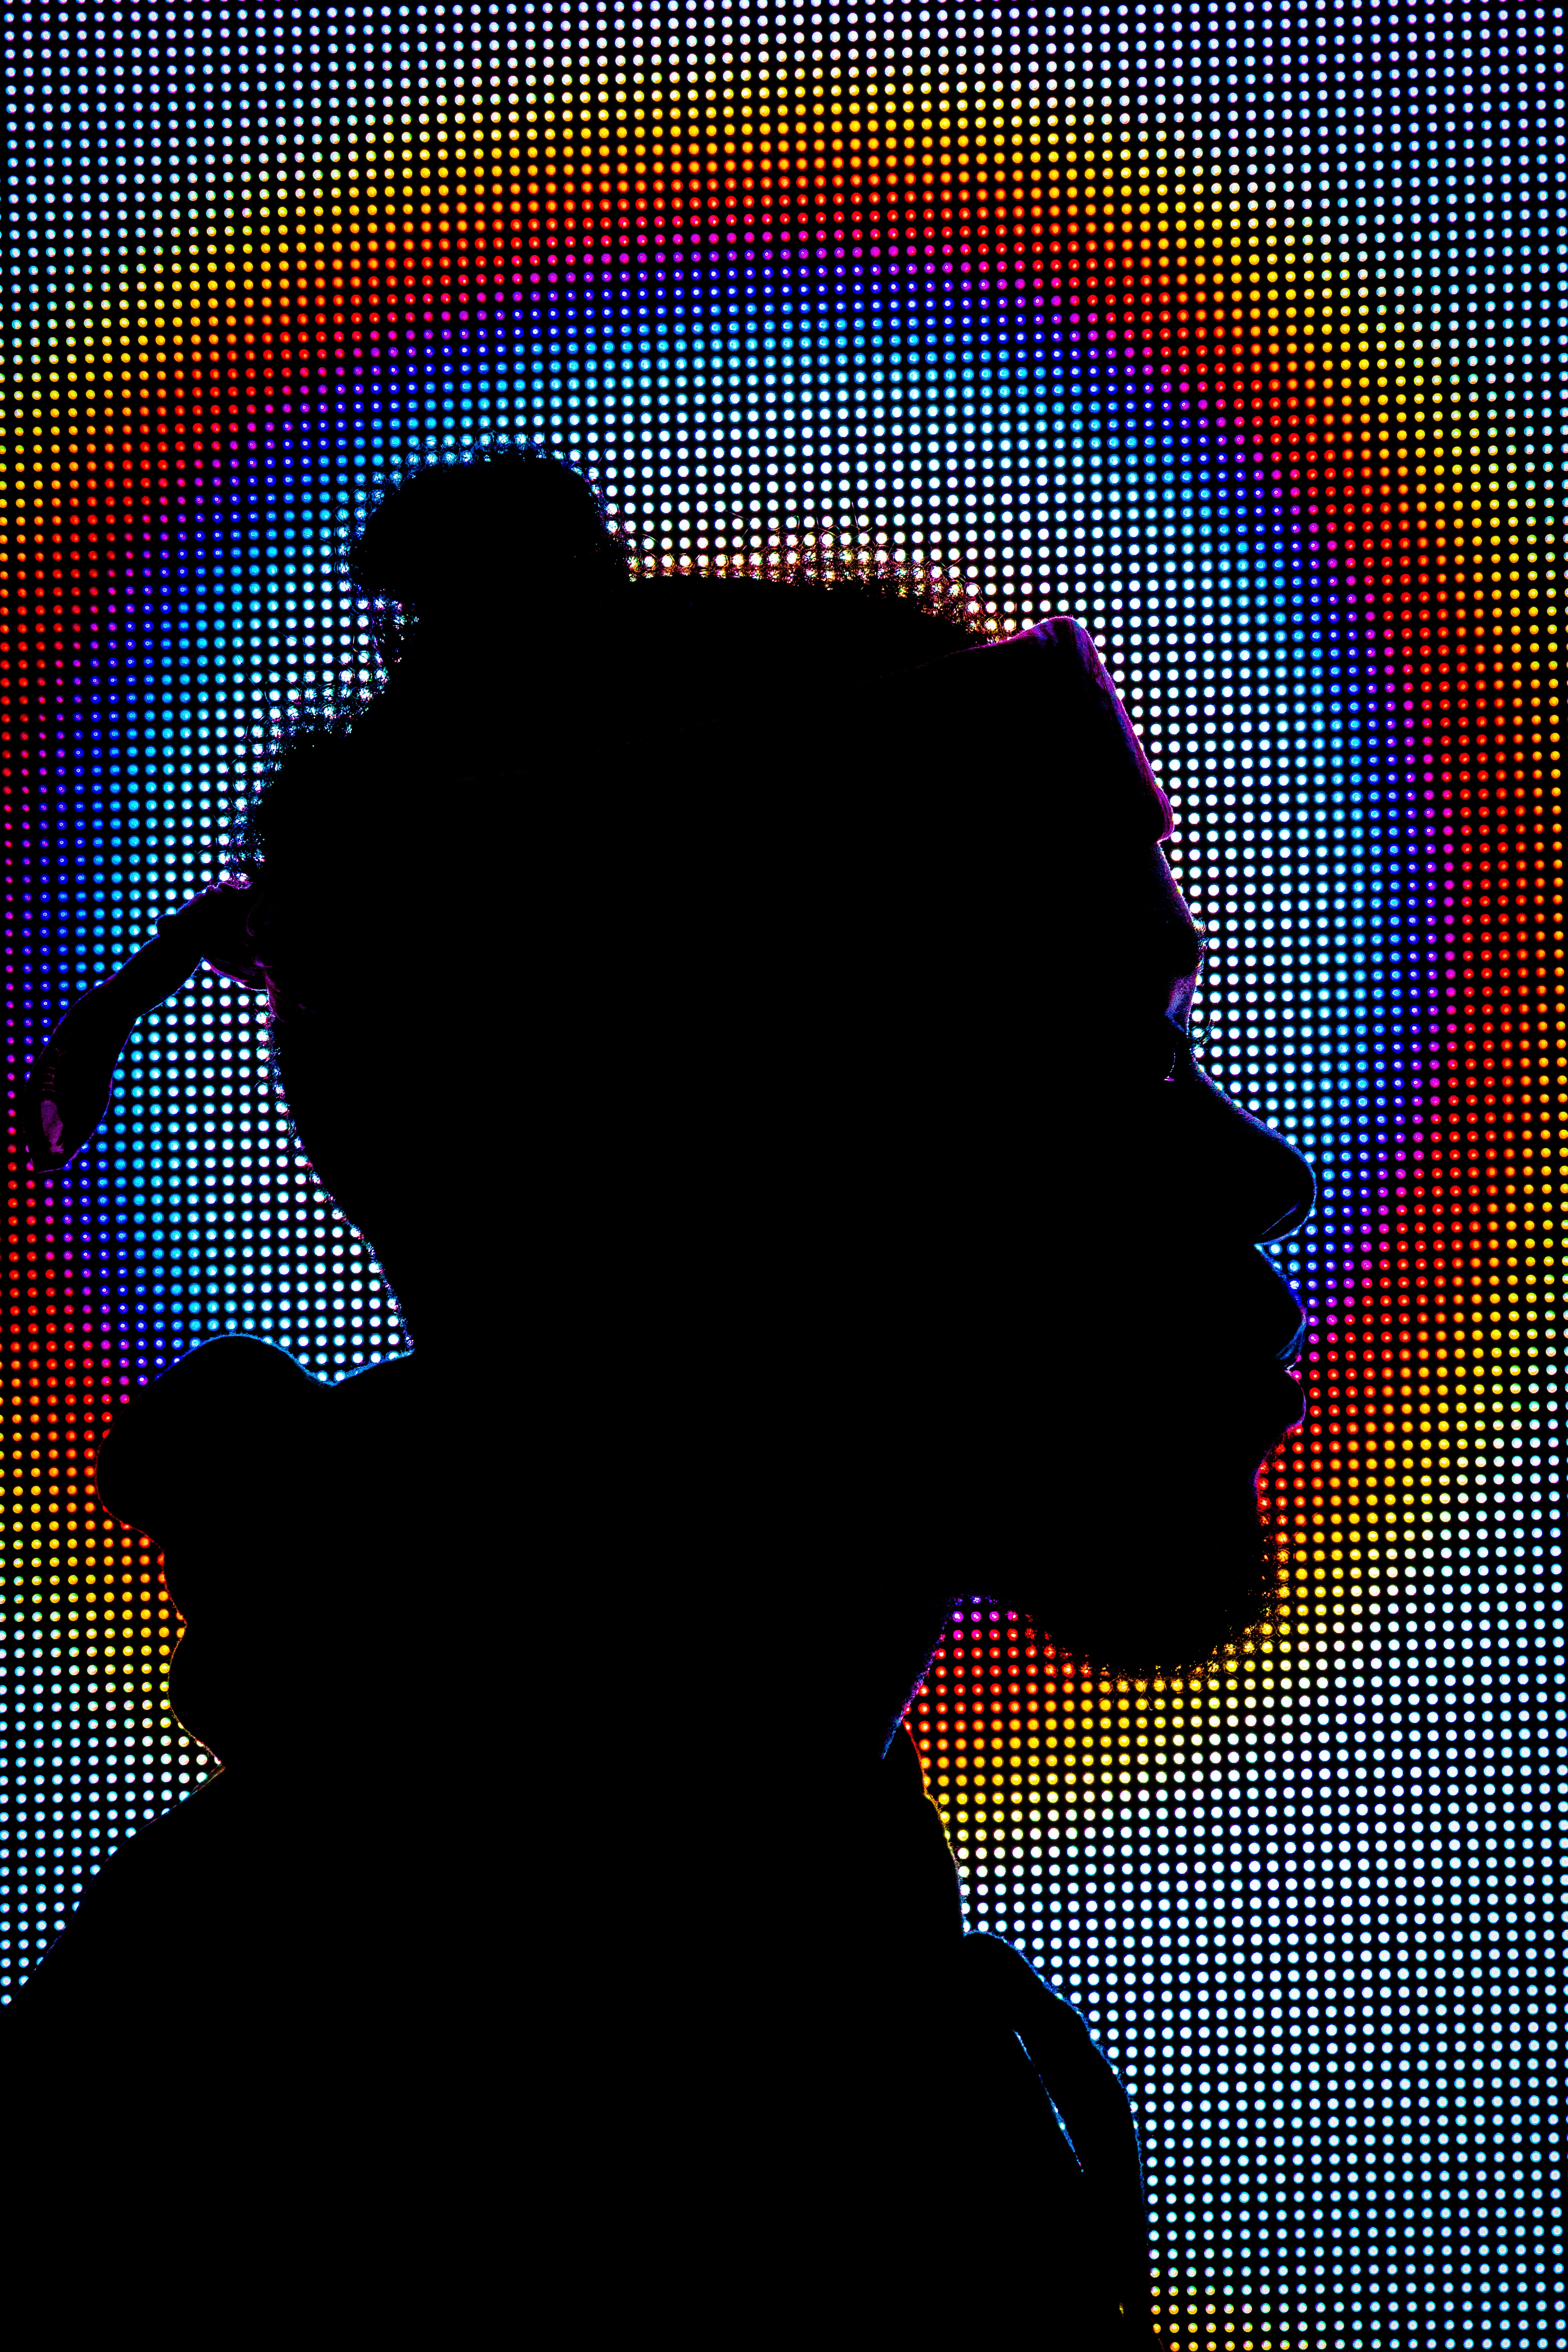
sky, purple, pattern, line, space, darkness, blue, black, point, circle, font, graphics, computer wallpaper